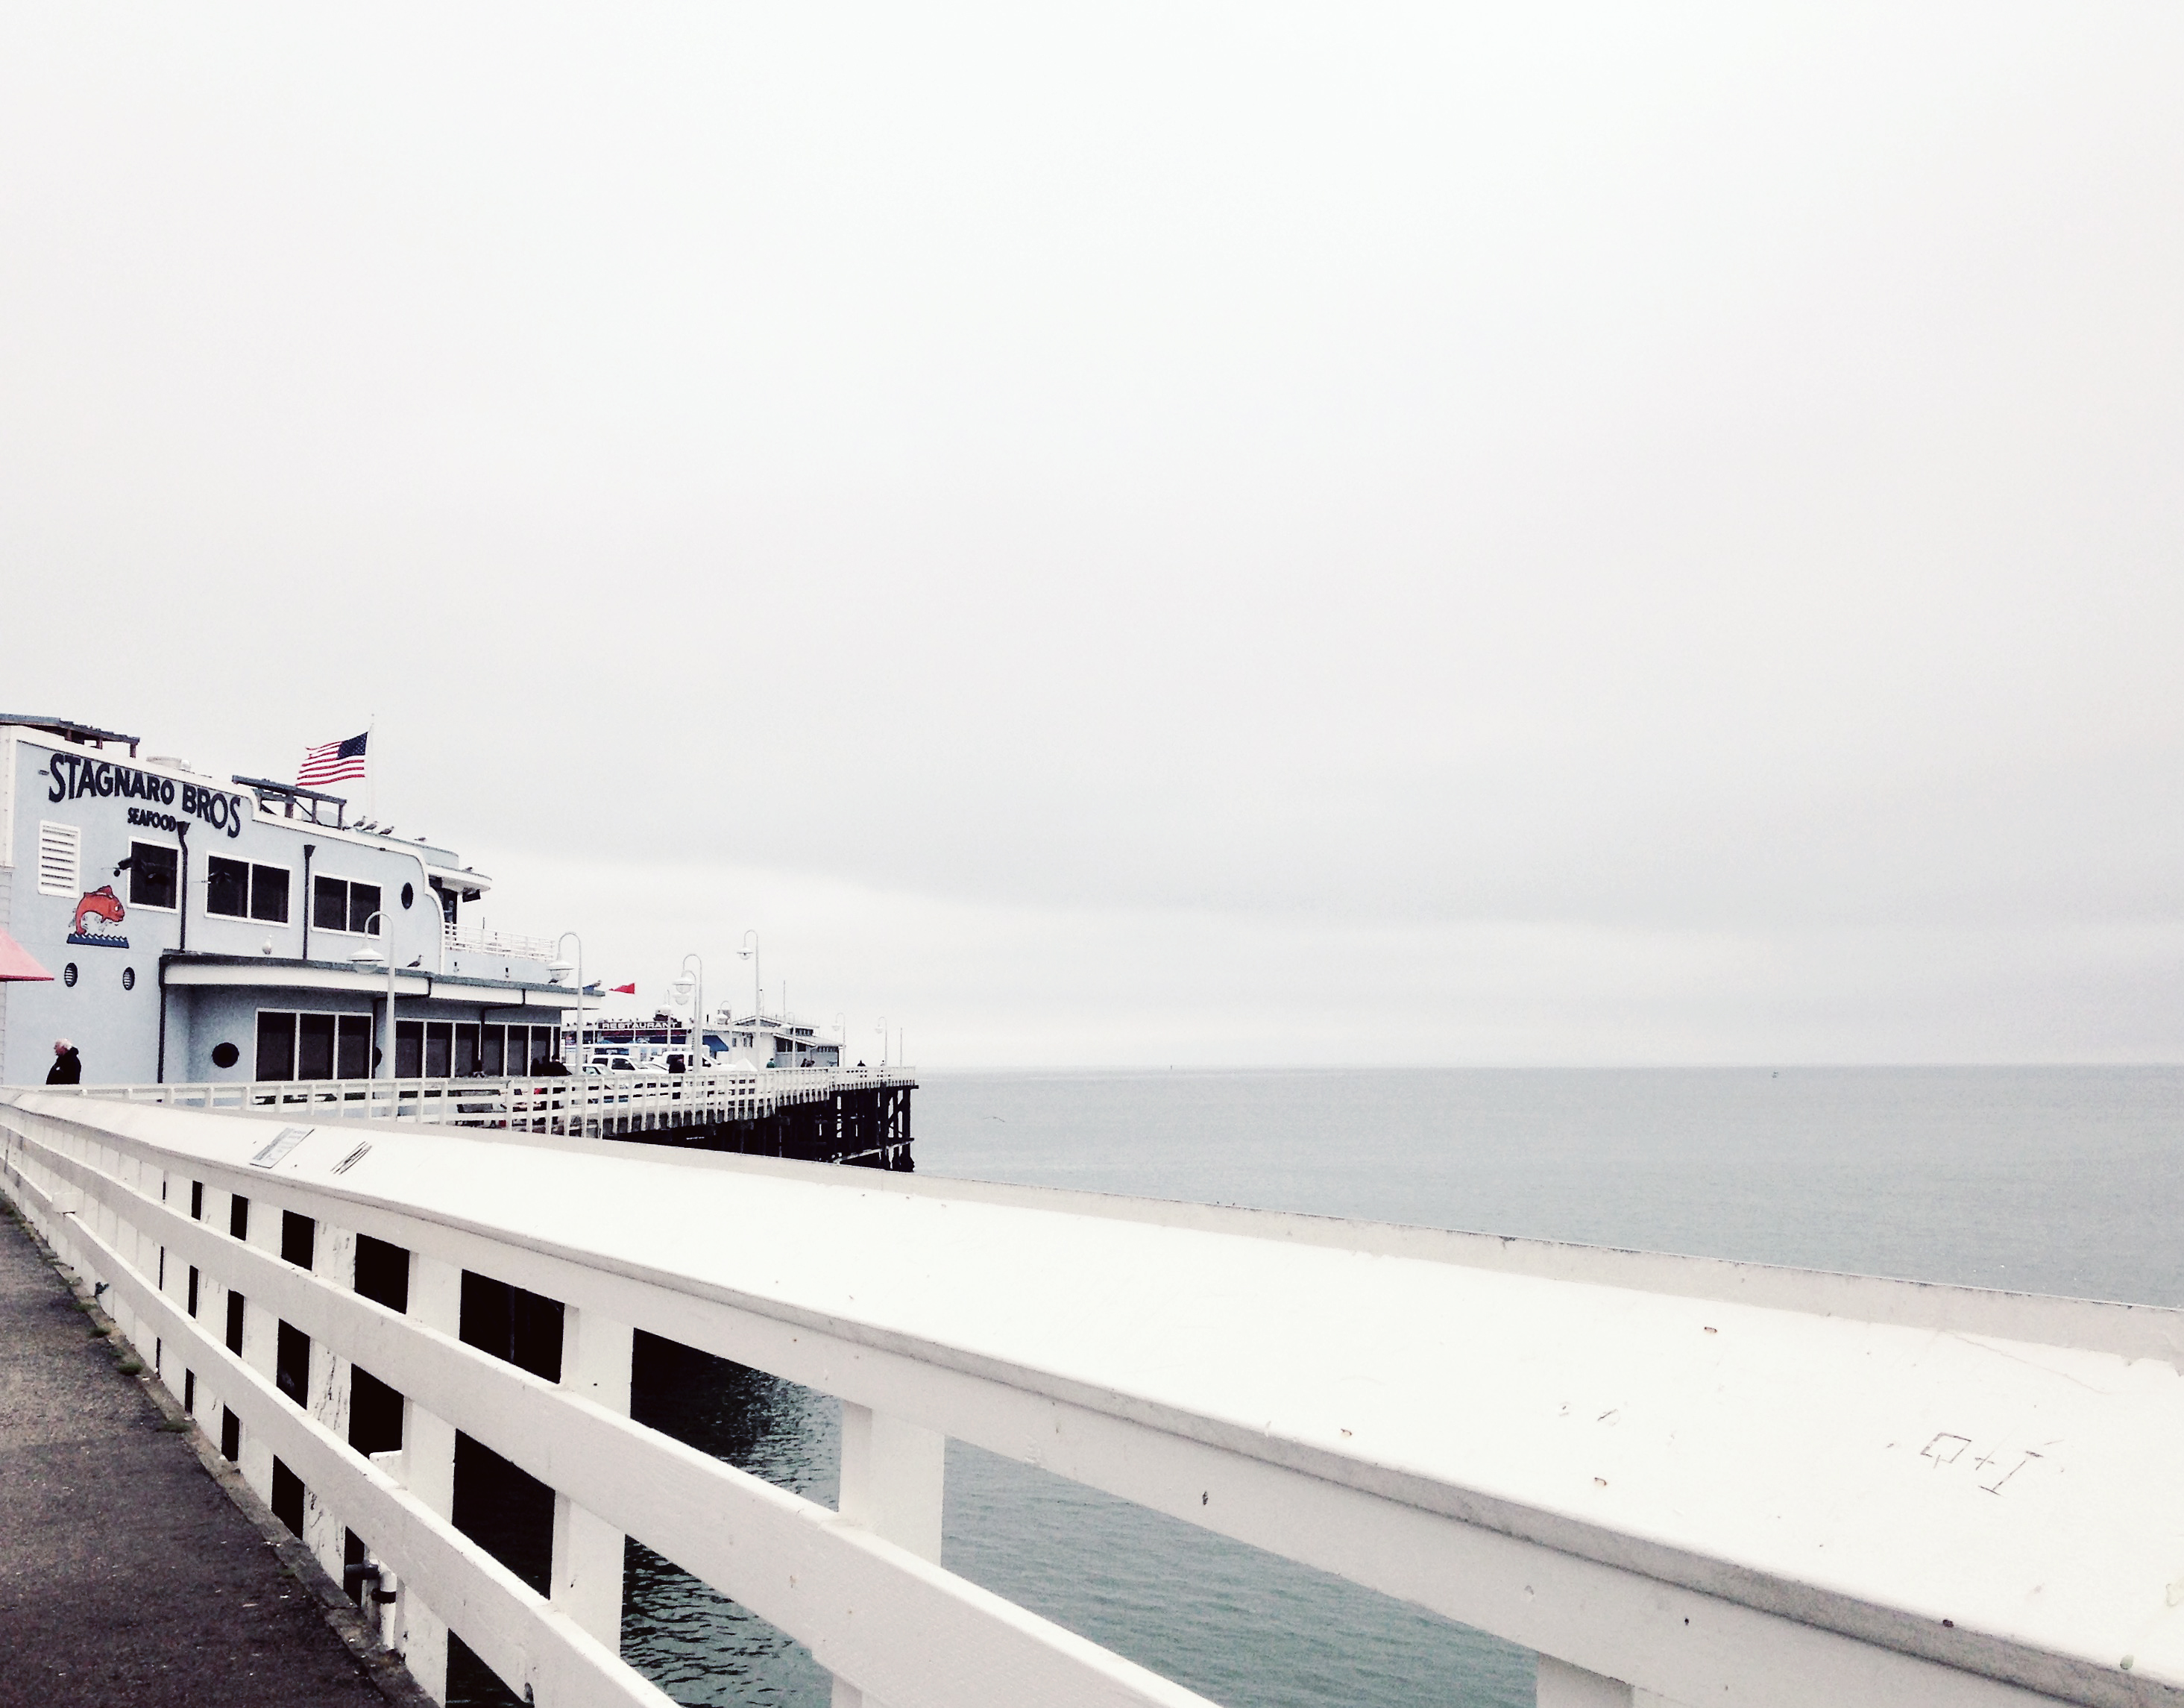
beach, sea, coast, water, ocean, dock, sky, deck, boat, view, pier, ship, vacation, travel, vehicle, yacht, flag, breeze, calm, harbor, port, ferry, waves, nautical, sail, still, watercraft, cruise ship, passenger ship, cloudy skies, transportation system